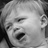
Emotion: sad